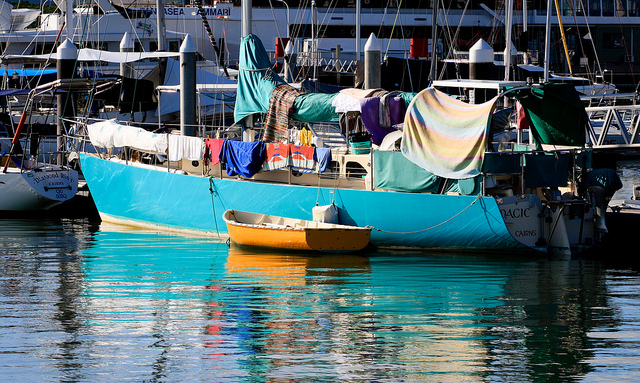
A large blue boat next to a small wooden boat.

A boat is on the water with laundry hanging out.

A colorful large boat and small boat sit in the harbor.

Blue boat sitting on a pier next to other boats.